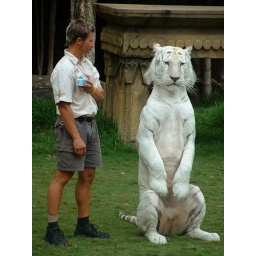
The white tiger with his trainer at Dreamworld in Australia